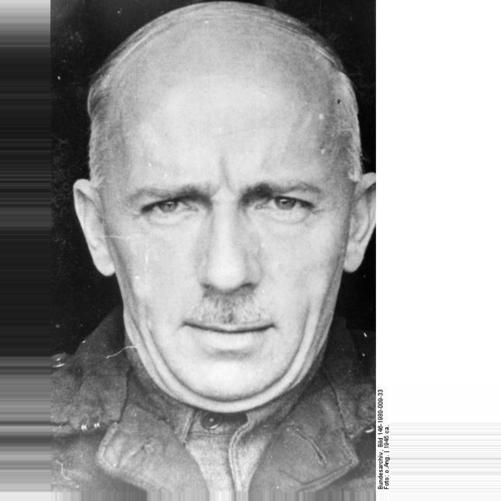
Age: 49